Theodora Kroeber

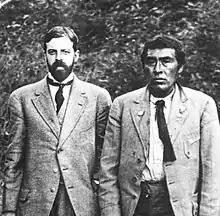
Alfred Kroeber (left) and Ishi, pictured in 1911

Kroeber spent 1960 and 1961 exploring the literature about Ishi, the last known member of the Yahi people, who had been found starving in Oroville, California, in 1911. Ishi had been brought to UC Berkeley, where he was studied and befriended by Alfred Kroeber and his associates. Ishi never shared his Yahi name; Alfred suggested to reporters that he be called "Ishi", which meant "man" in the language of the Yana people, of which the Yahi were a subgroup. Ishi had died of tuberculosis in 1916. Theodora undertook to write an account of his life, believing that Alfred could not bring himself to do so. "Ishi in Two Worlds" was published in 1961, a year after Alfred's death. Kroeber found the book's challenging subject material to be difficult to write, as it recounted the extermination of the Yahi people as part of the California genocide and Ishi's many years spent largely in solitude. She released a version of the story for children in 1964 titled "Ishi: Last of His Tribe". She found this version even harder to write, as she struggled to present death to an audience largely shielded from it. This version was illustrated by Ruth Robbins: a review noted it was not another anthropological study, but discussed in simple language the cultural clashes which resulted from the Western expansion of the United States.